Alternative 4

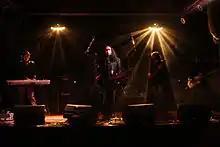
Alternative 4 in 2011.

Alternative 4 is a band formed by Duncan Patterson, known for his work with Antimatter, Íon, and Anathema.